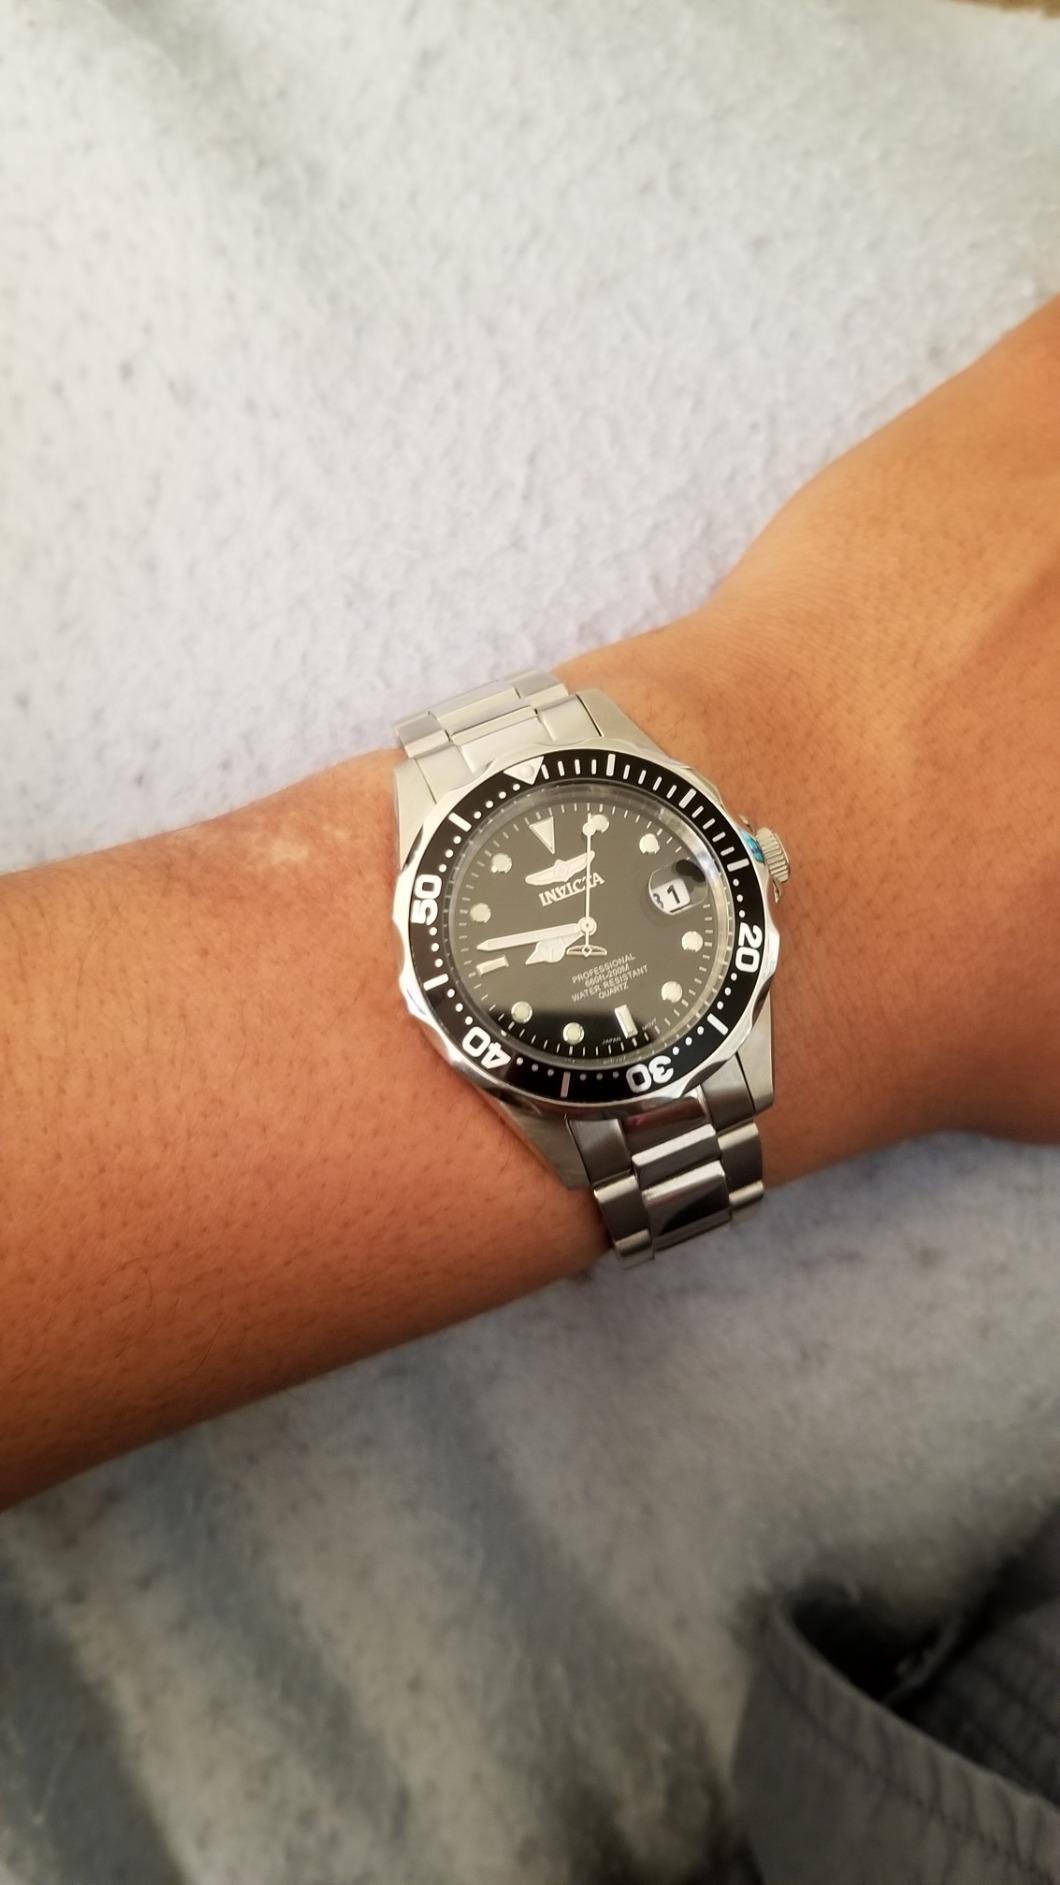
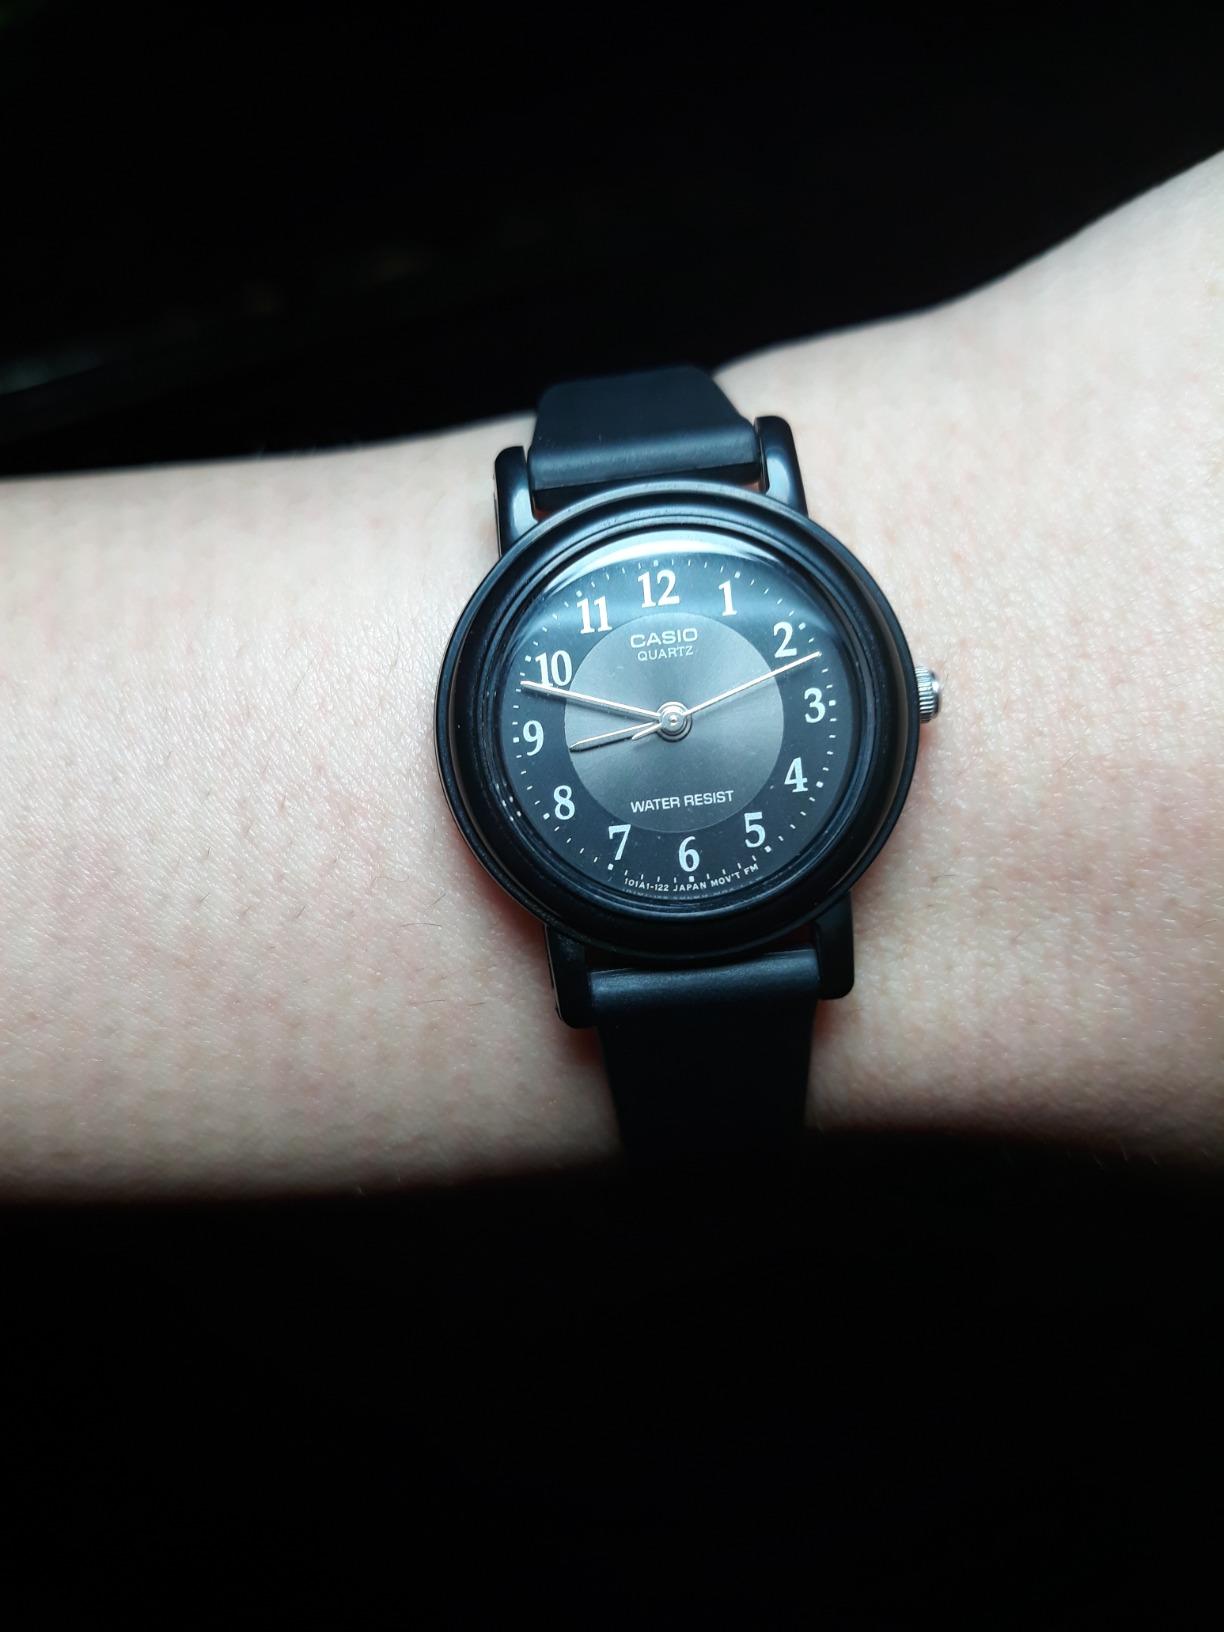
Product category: accessories_watch
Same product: no